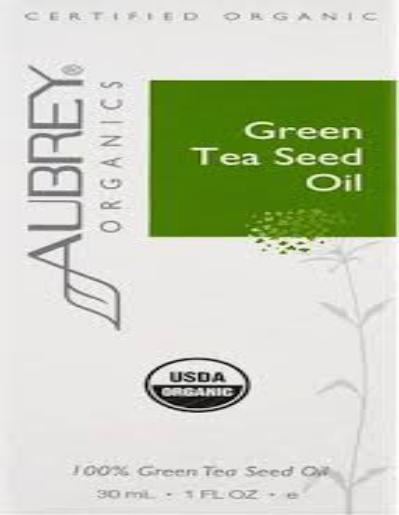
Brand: Aubrey Organics
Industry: Necessities